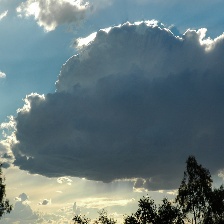
Cloud type: Cumulus